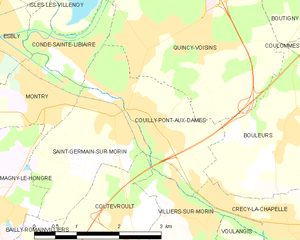
Carte des communes françaises Couilly-Pont-aux-Dames